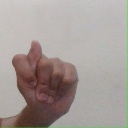
अक्षर: ट